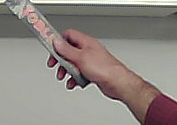
Product: toblerone_black